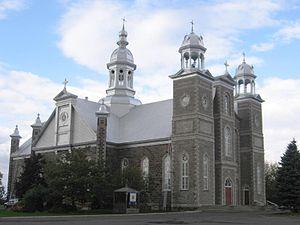
L'église Saint-Cyrille de Wendover a été constuite entre 1903 et 1905. Elle a été citée monument historique en 2008.
Cet article recense les lieux patrimoniaux du Centre-du-Québec inscrit au répertoire des lieux patrimoniaux du Canada, qu'ils soient de niveau provincial, fédéral ou municipal.
Saint-Cyrille-de-Wendover est une municipalité dans la municipalité régionale de comté de Drummond au Québec, située dans la région administrative du Centre-du-Québec.